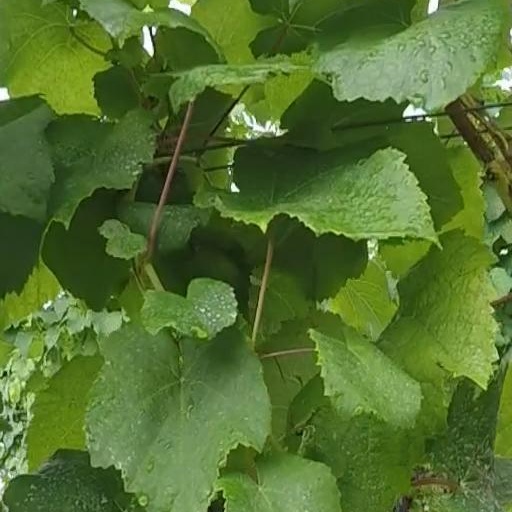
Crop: grape